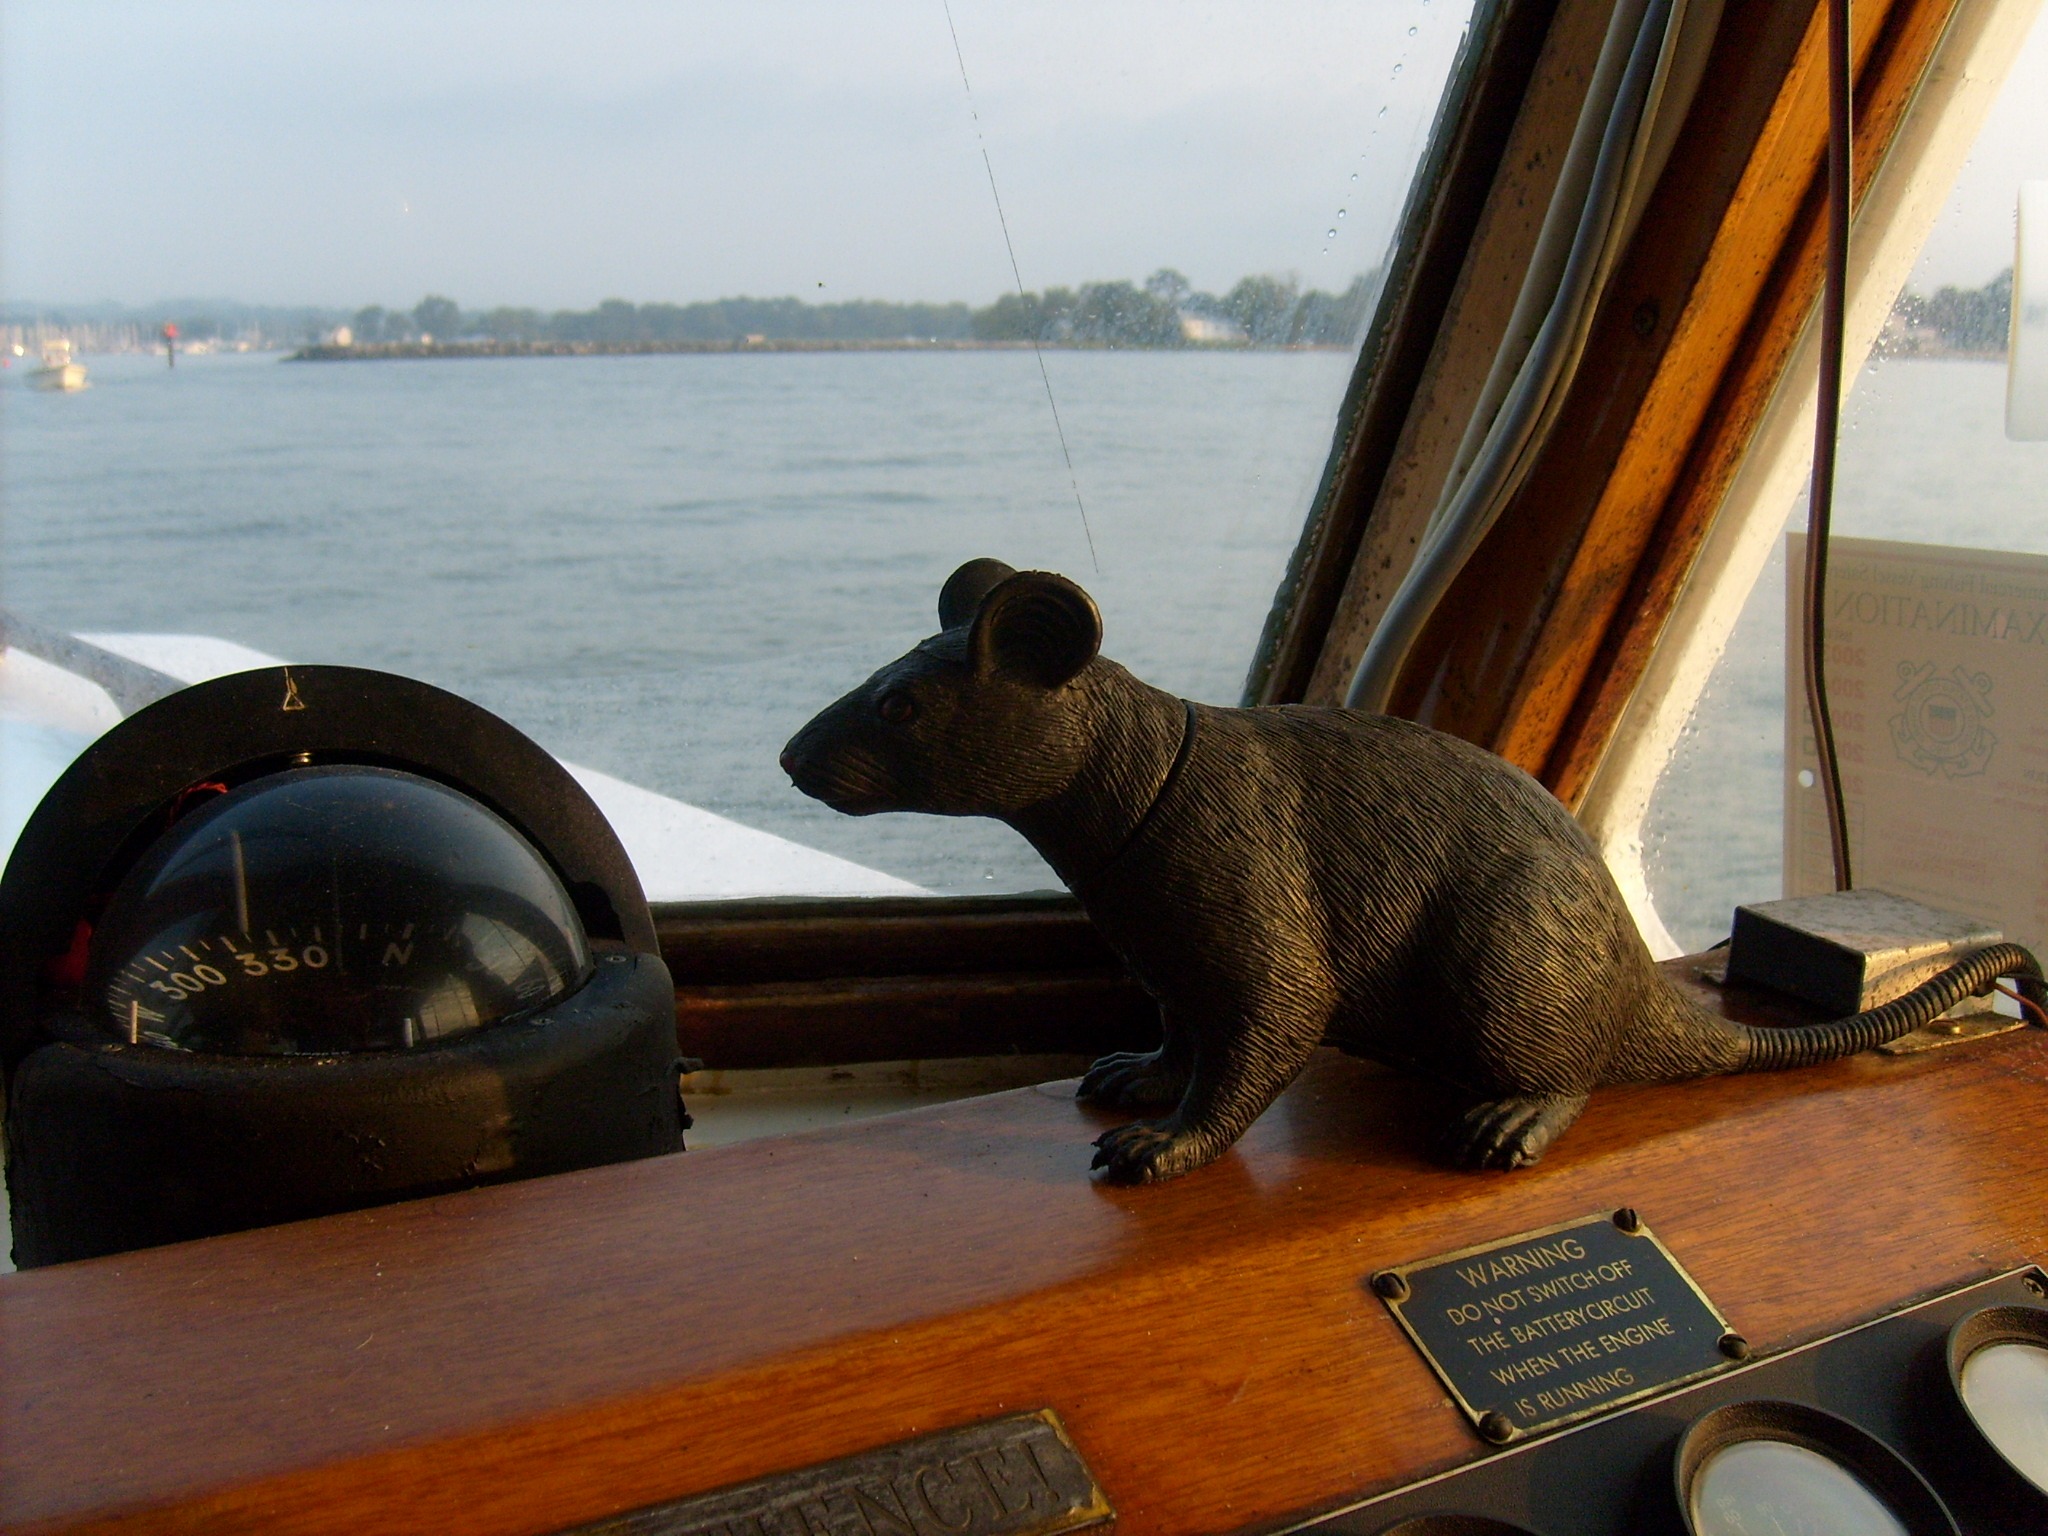
water, boat, mouse, cat, mammal, compass, toy, rodent, rat, vertebrate, fake, mascot